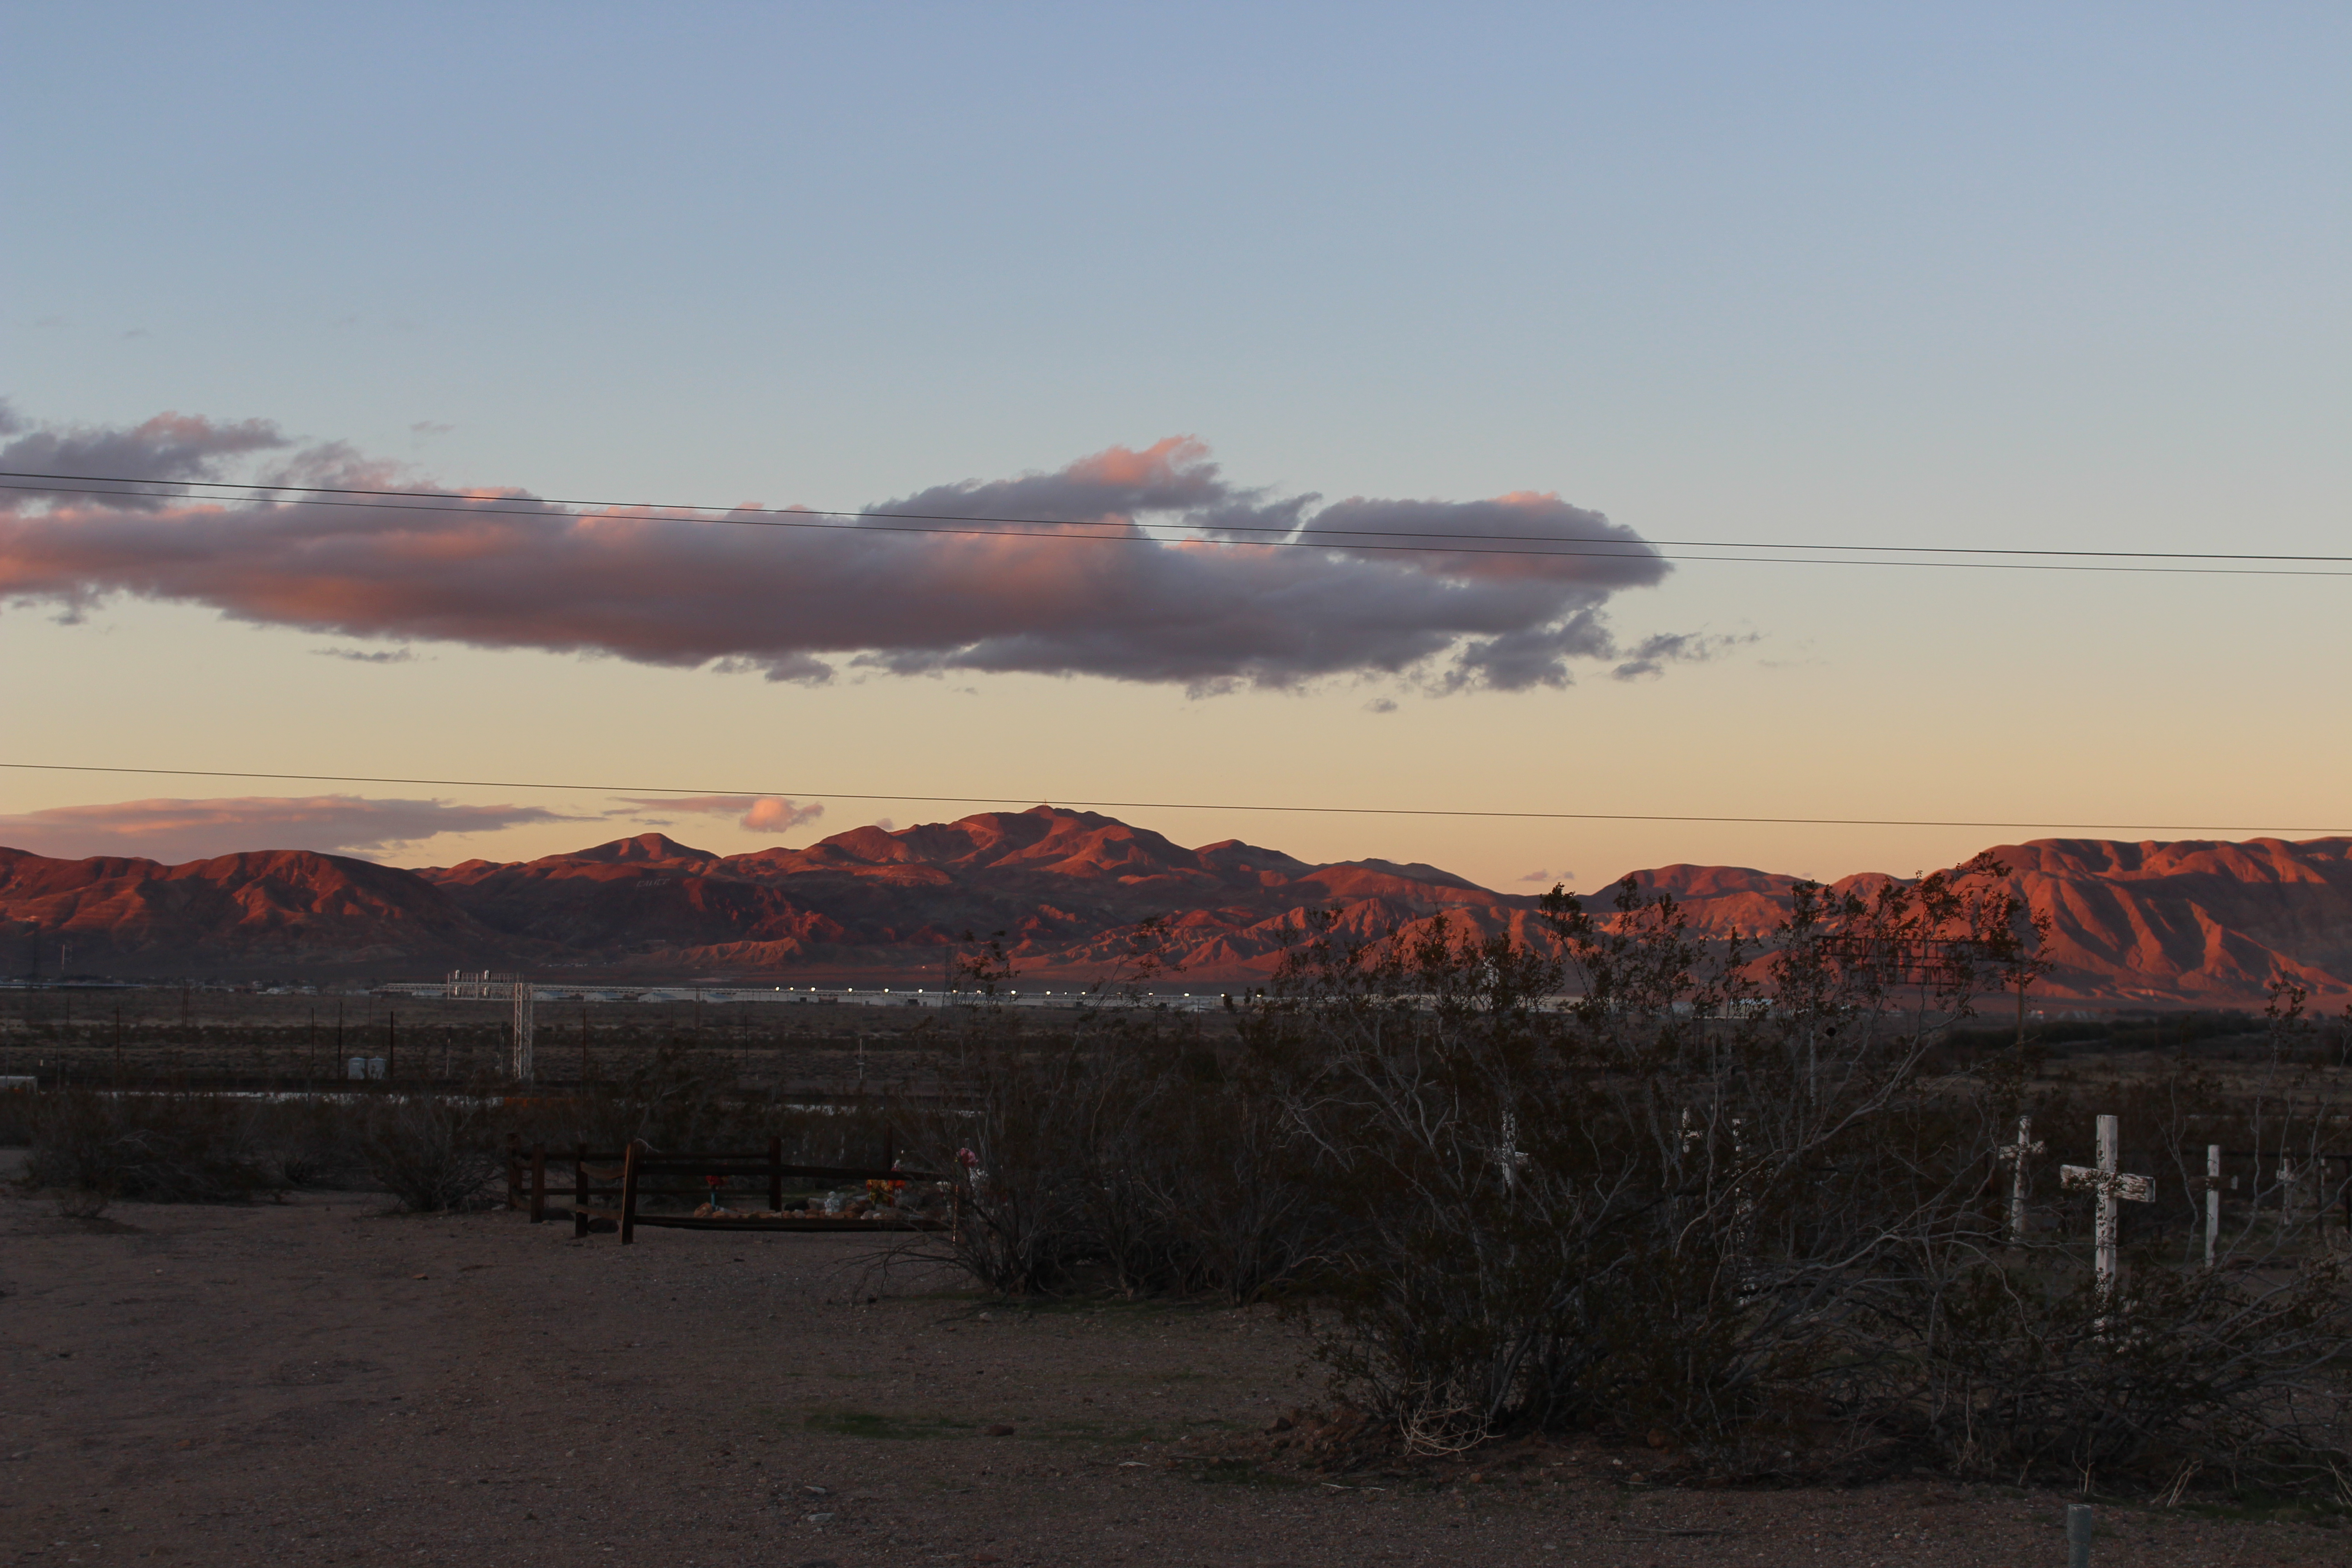
clouds, stormy, sky, cloud, evening, horizon, sunset, morning, dusk, mountain, ecoregion, landscape, sunrise, tree, mountain range, highland, atmosphere, geology, national park, hill, dawn, fell, rural area, sunlight, cumulus, plain, afterglow, plateau, road, red sky at morning, meteorological phenomenon, badlands, formation, valley, canyon, vacation, winter, city, wadi